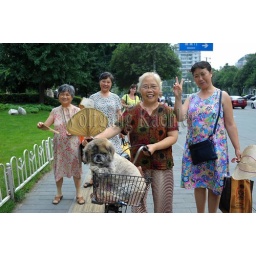
China, chengdu, park scene with women and a dog in bicycle basket